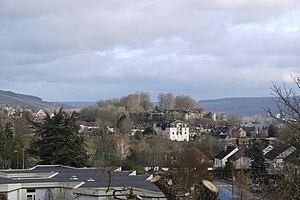
Les remparts et les vestiges du château de Château-Thierry sur la butte qui domine la ville.
Le château de Château-Thierry est un ancien château fort, fondé au IXᵉ siècle par les comtes de Vermandois et remanié aux XIIᵉ siècle et au XIIIᵉ siècle par les comtes de Champagne, puis par Philippe le Bel au XIVᵉ siècle et enfin par Antoine de Bourgogne à la fin du XVᵉ siècle et au début du XVIᵉ siècle. Ses vestiges se dressent sur la commune de Château-Thierry dans le département de l'Aisne, en région Hauts-de-France.